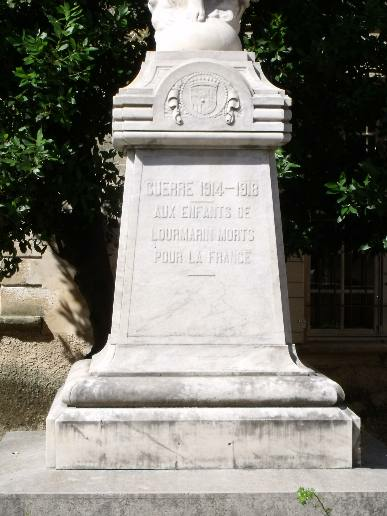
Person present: No